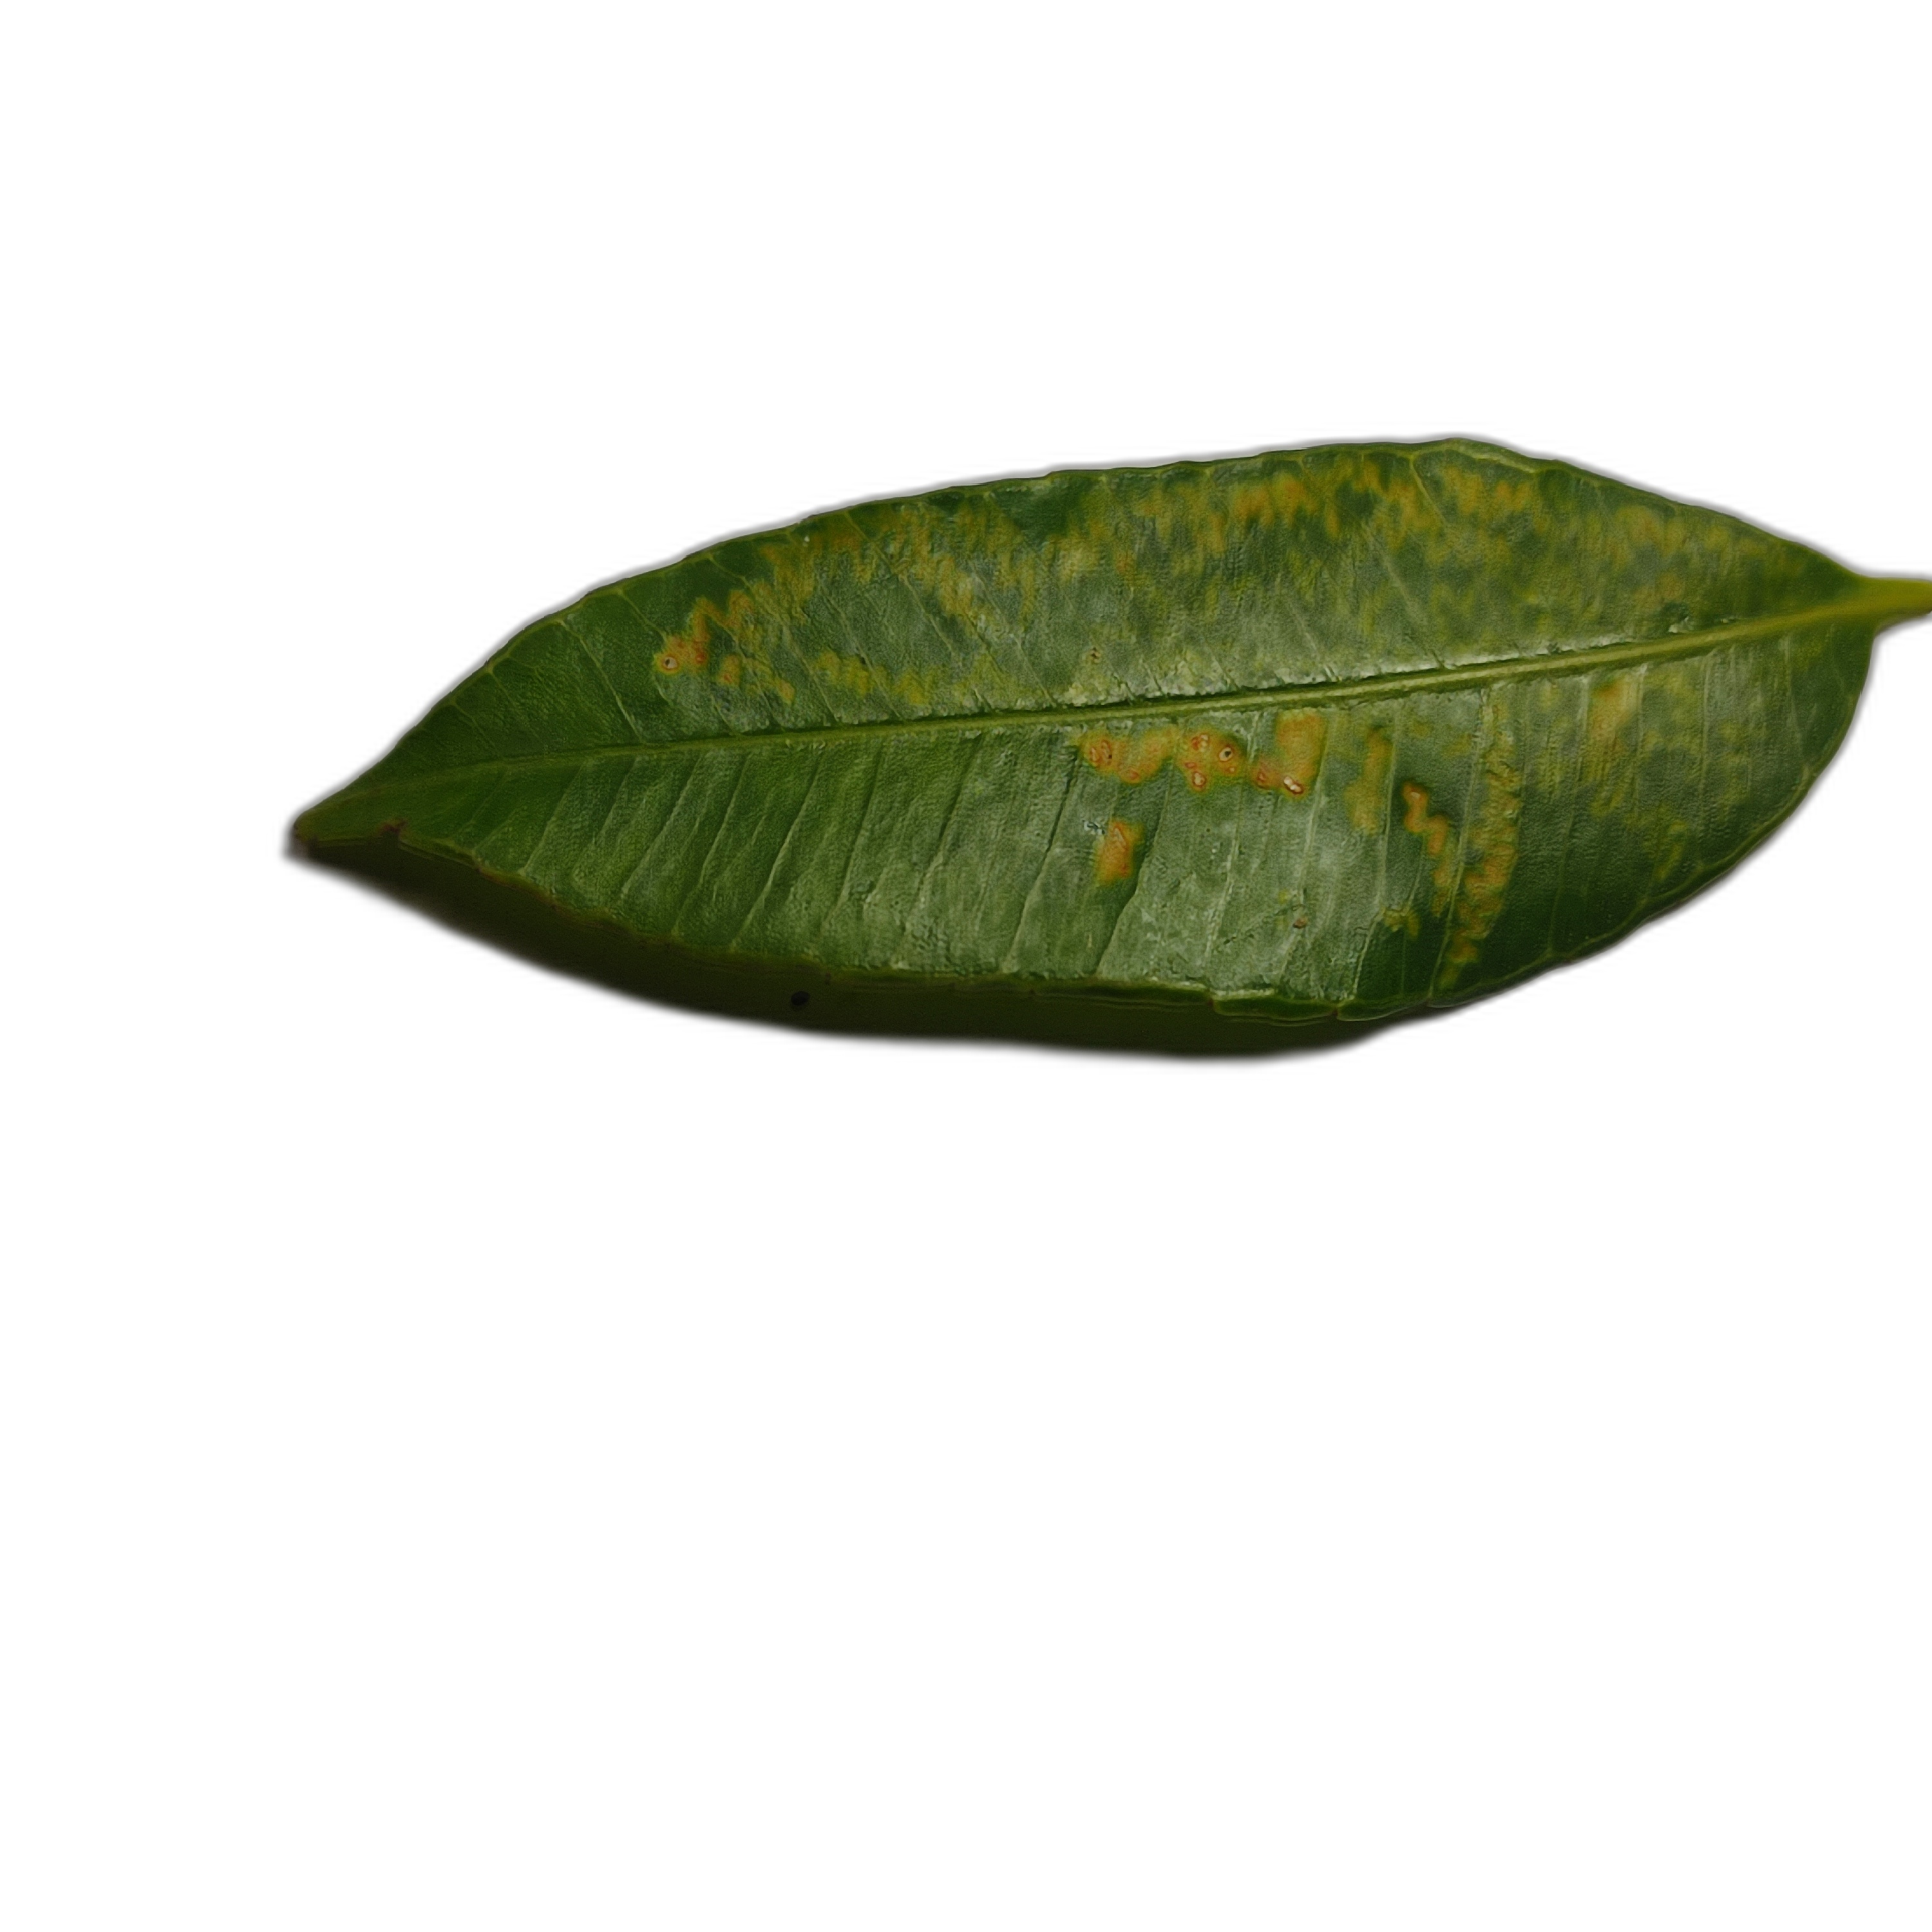
Label: healthy